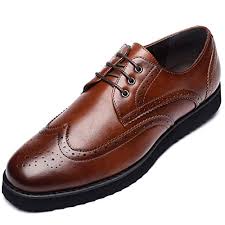
Label: Brogue